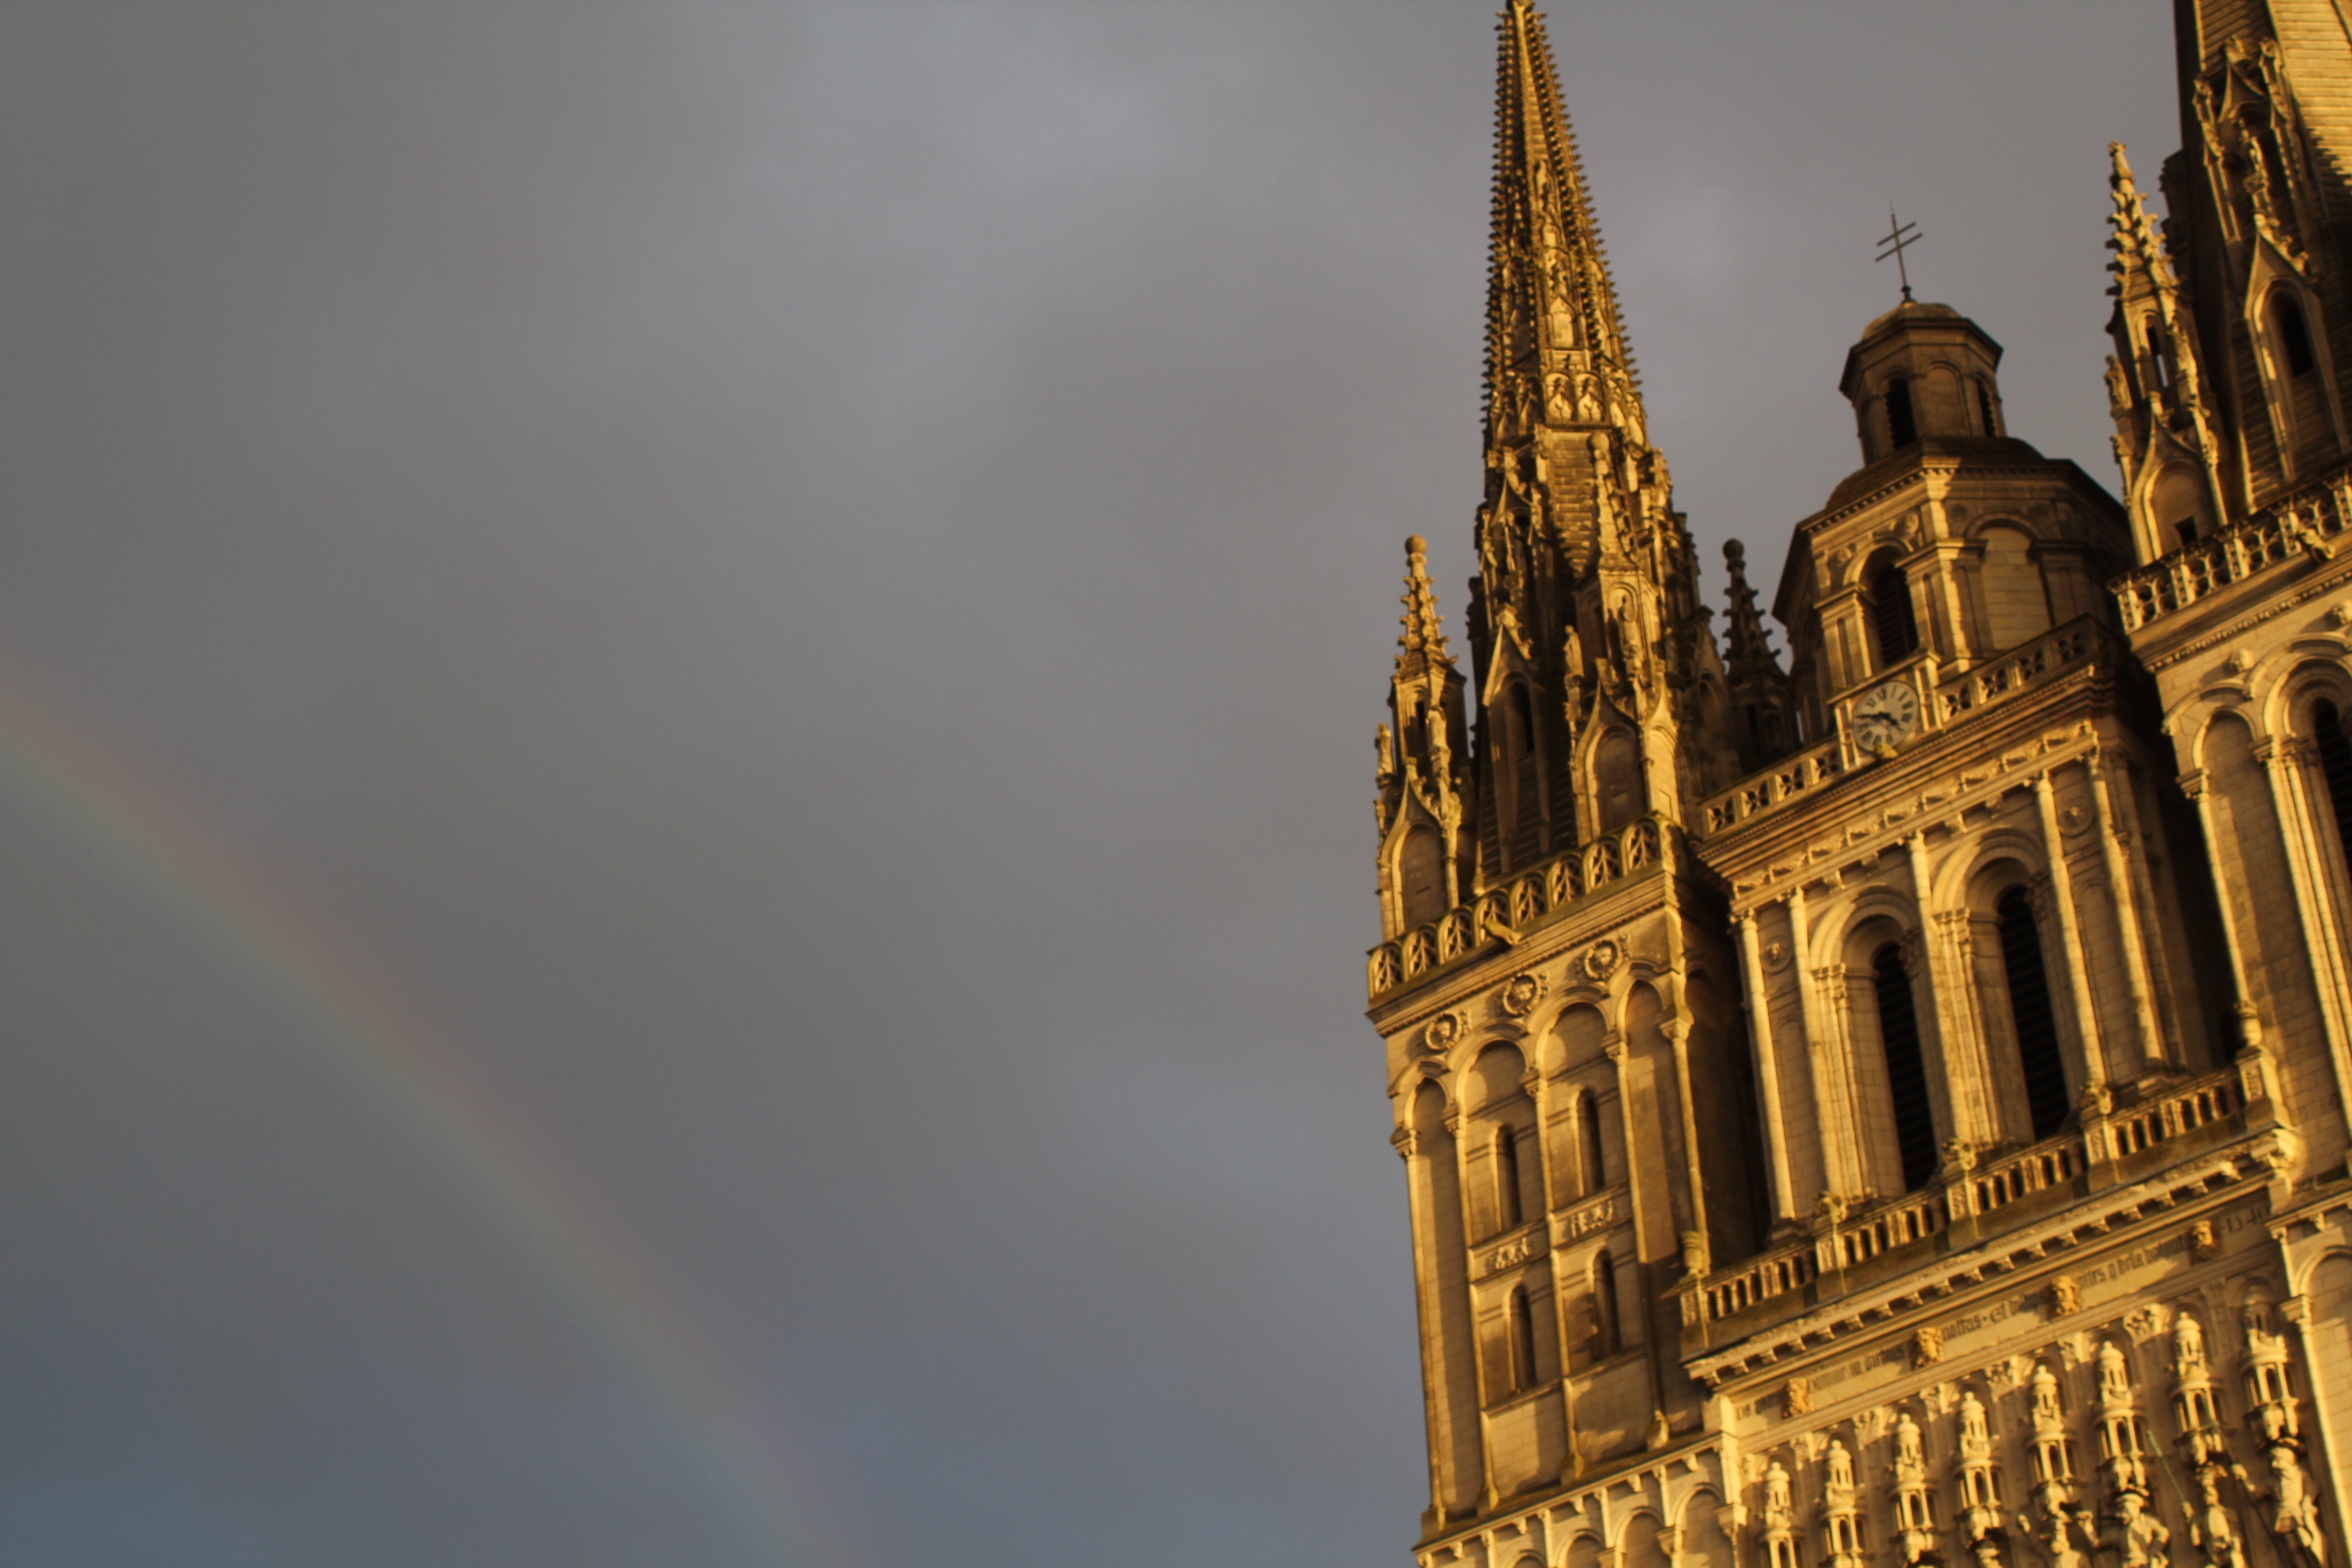
landmark, spire